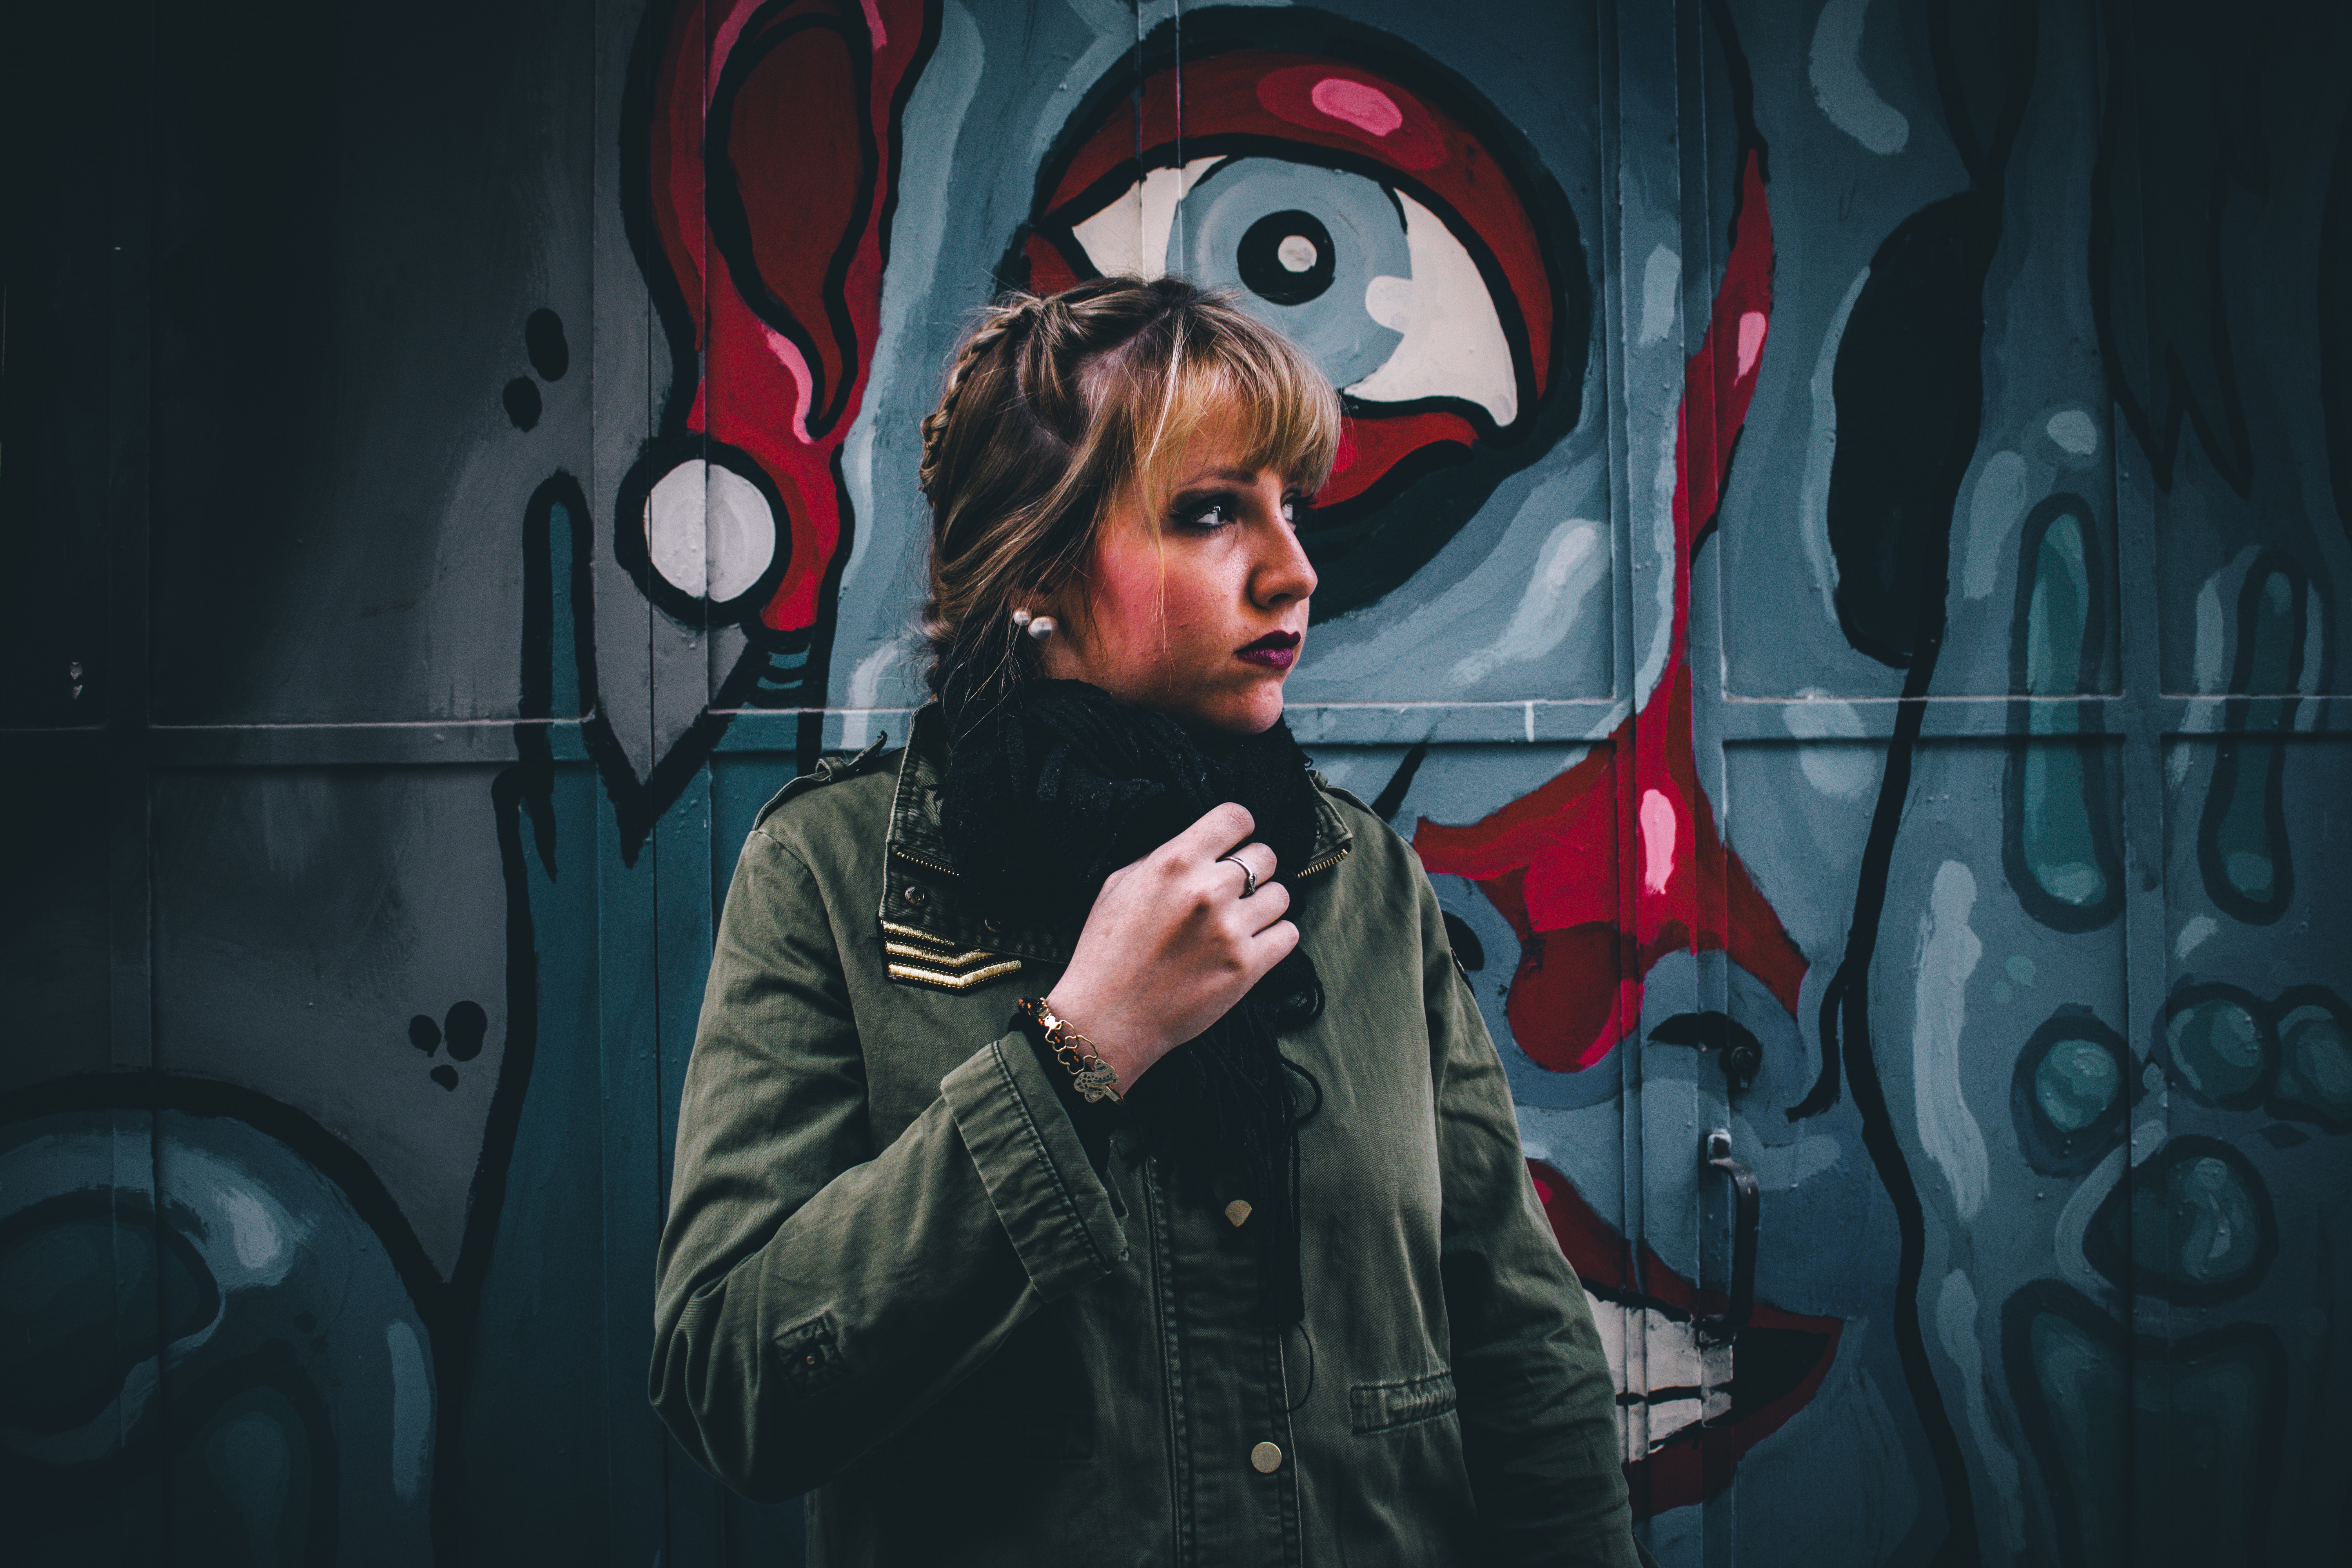
woman, female, darkness, lady, graffiti, blonde, anime, screenshot, computer wallpaper